Port Joli, Nova Scotia

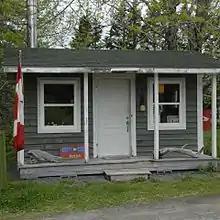
Port Joli post office

The major attraction in Port Joli is the Seaside Adjunct to Kejimkujik National Park, the entrance to which is located about three miles down St. Catherine's Road, which runs from Route 3 to the sea. From there, a footpath leads through forest and brush to the beach at Cadden Bay. Most of Port Joli's homes are only occupied during the summer months, and the majority of those who do live there year-round are retired. The only public facilities are a United Church of Canada, recently closed and sold, a small general store(also closed), a post office(also closed)and a community hall, heritage building still being used. The fishing wharf at the end of St. Catherine's Road was closed in the mid-1990s; a rock breakwater now exists in its place. The few remaining fishermen work from nearby Port L'Herbert and Port Mouton.